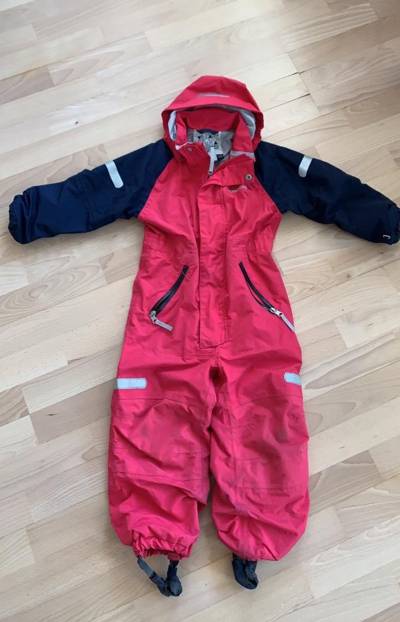
Waste category: clothes